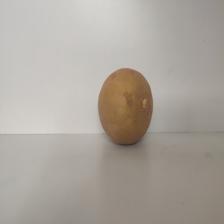
Size: Large